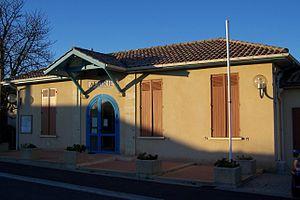
Mairie de Sainte-Foy-la-Longue (Gironde, France)